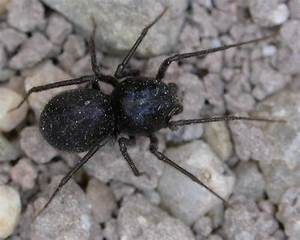
Label: spider